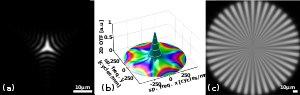
La fonction de transfert optique ou FTO d'un système optique est une fonction complexe qui relie la luminance de l'espace objet à l'éclairement de l'espace image. Elle permet de modéliser l'influence du système optique sur la distribution de l'énergie lumineuse dans l'espace image.